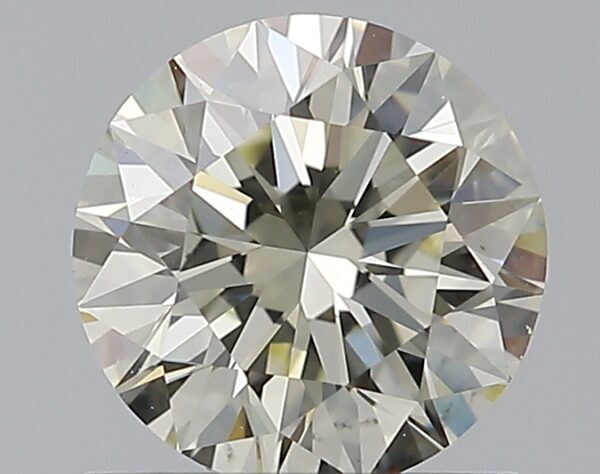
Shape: round
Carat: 1
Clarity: VS1
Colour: M
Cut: EX
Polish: EX
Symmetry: EX
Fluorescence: F
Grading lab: GIA
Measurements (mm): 6.36 x 6.4 x 3.99